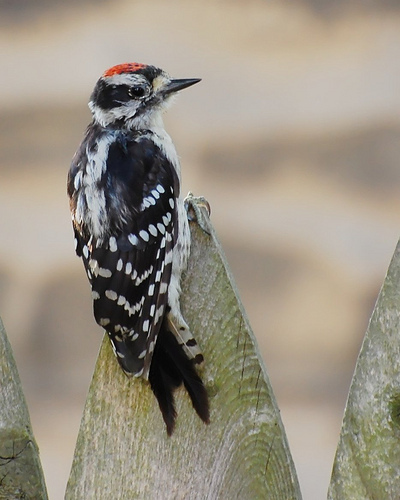
the black primary and secondaries have oval shaped white spots, the bill is long and pointed and it has a reddish, orange crest.
bird with black wings spotted with white and red crown, short black beak and white chest.
this unique bird has black secondaries with white spots spread evenly out in rows.
this bird is white and black in color with a black beak, and black eye rings.
this small bird has black wings with white spots, a bright orange crown, and a white belly.
a small bird with a single striped white nape, white polka dots on black wing bars and a red head.
a bird with a black bill, red crown and white breast.
this bird has black feathers with white spots over its coverts and secondaries, and a white throat.
this bird has wings that are black and has a red crown
this bird has wings that are black and has a red crown
Species: Downy Woodpecker